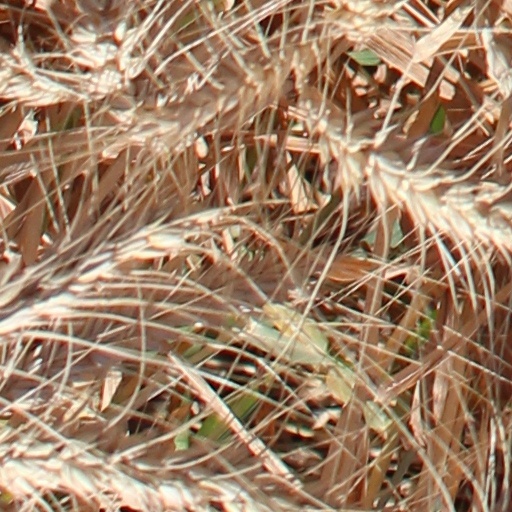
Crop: wheat